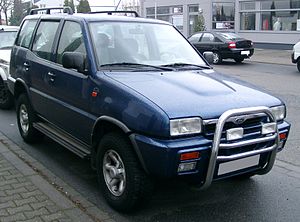
Ford Maverick (Europa) / Maverick '93 (1993−1998)
Ford Maverick 5-dørs (1993−1996)
Ford Maverick var en kompakt SUV fra Ford Motor Company, som mellem starten af 1993 og midten af 2007 blev solgt i Europa. Frem til slutningen af 1998 blev bilen bygget hos Nissan Motor Ibérica i Spanien, hvorefter Ford selv byggede bilen i USA.